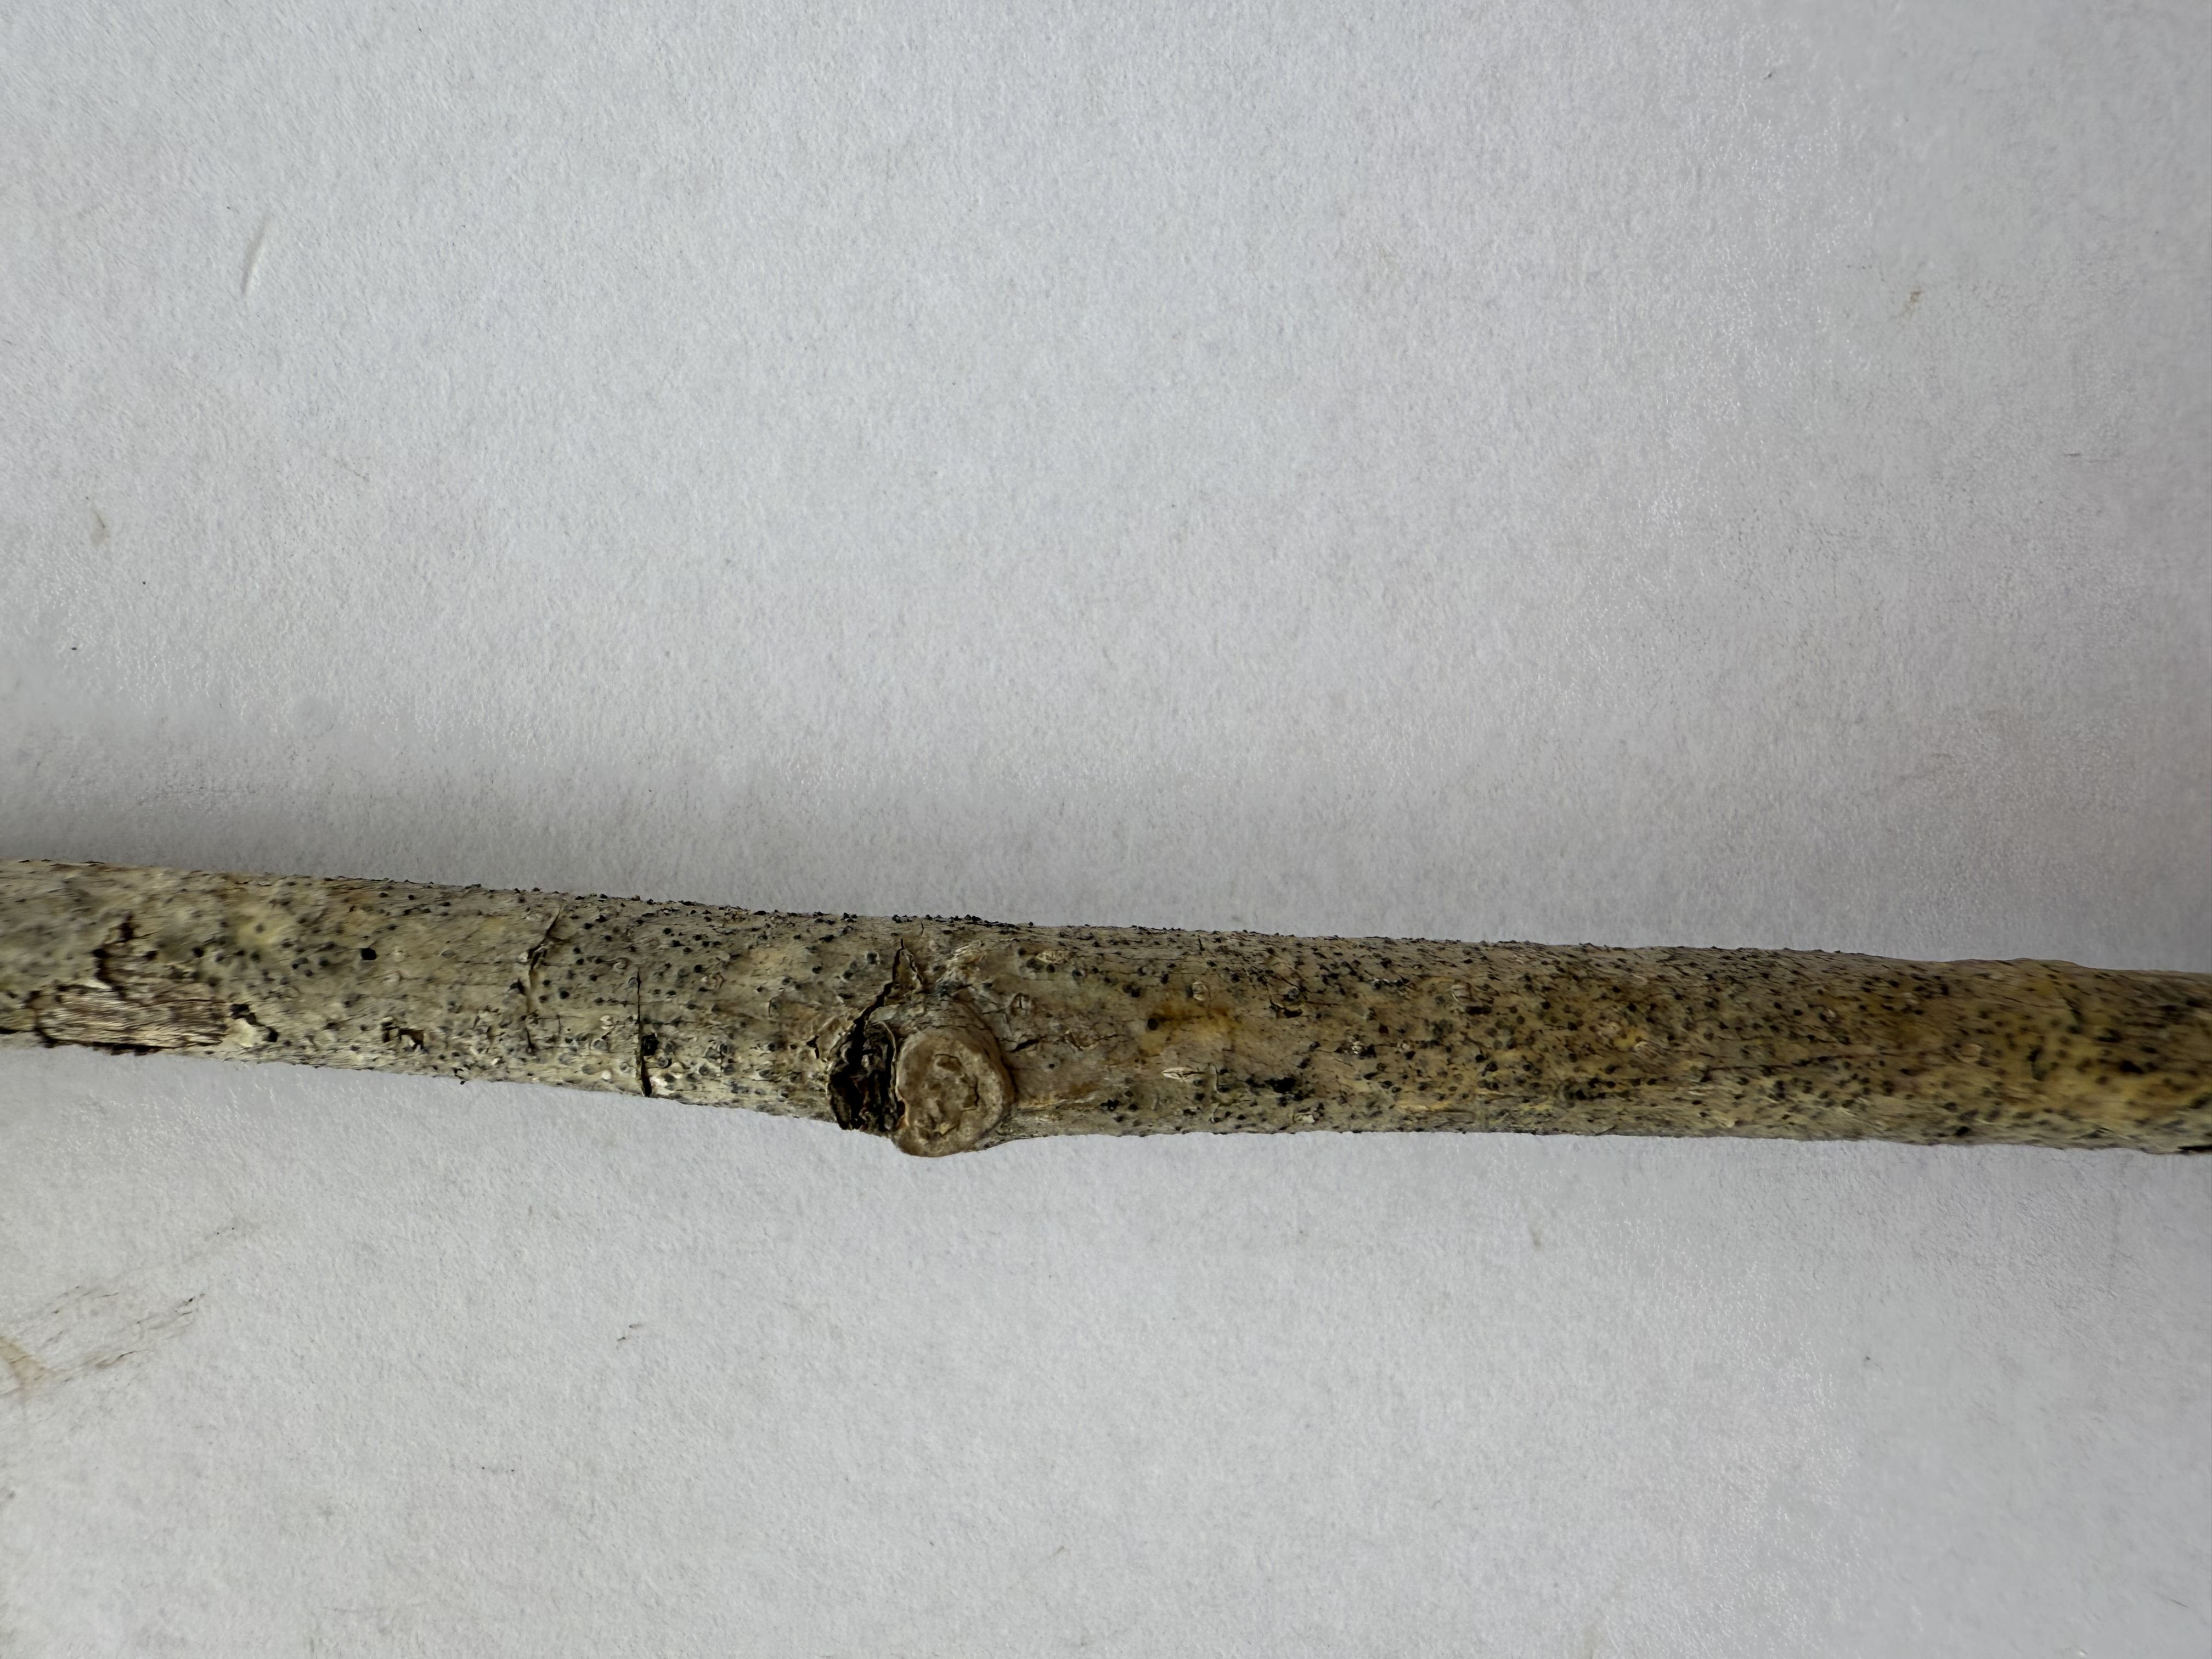
Variety: Black Mulberry